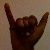
The image shows a hand gesture representing the letter 'Y' in Indian Sign Language.